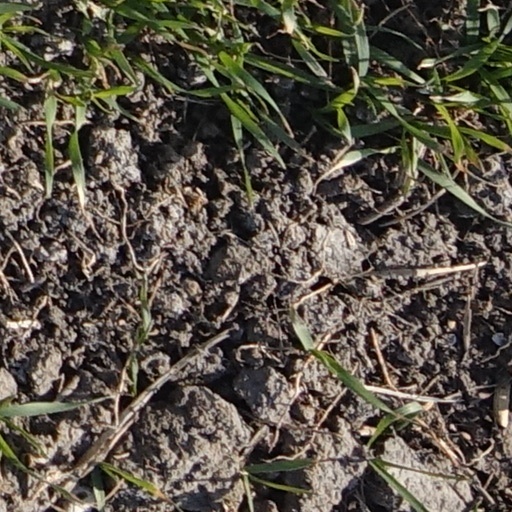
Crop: wheat